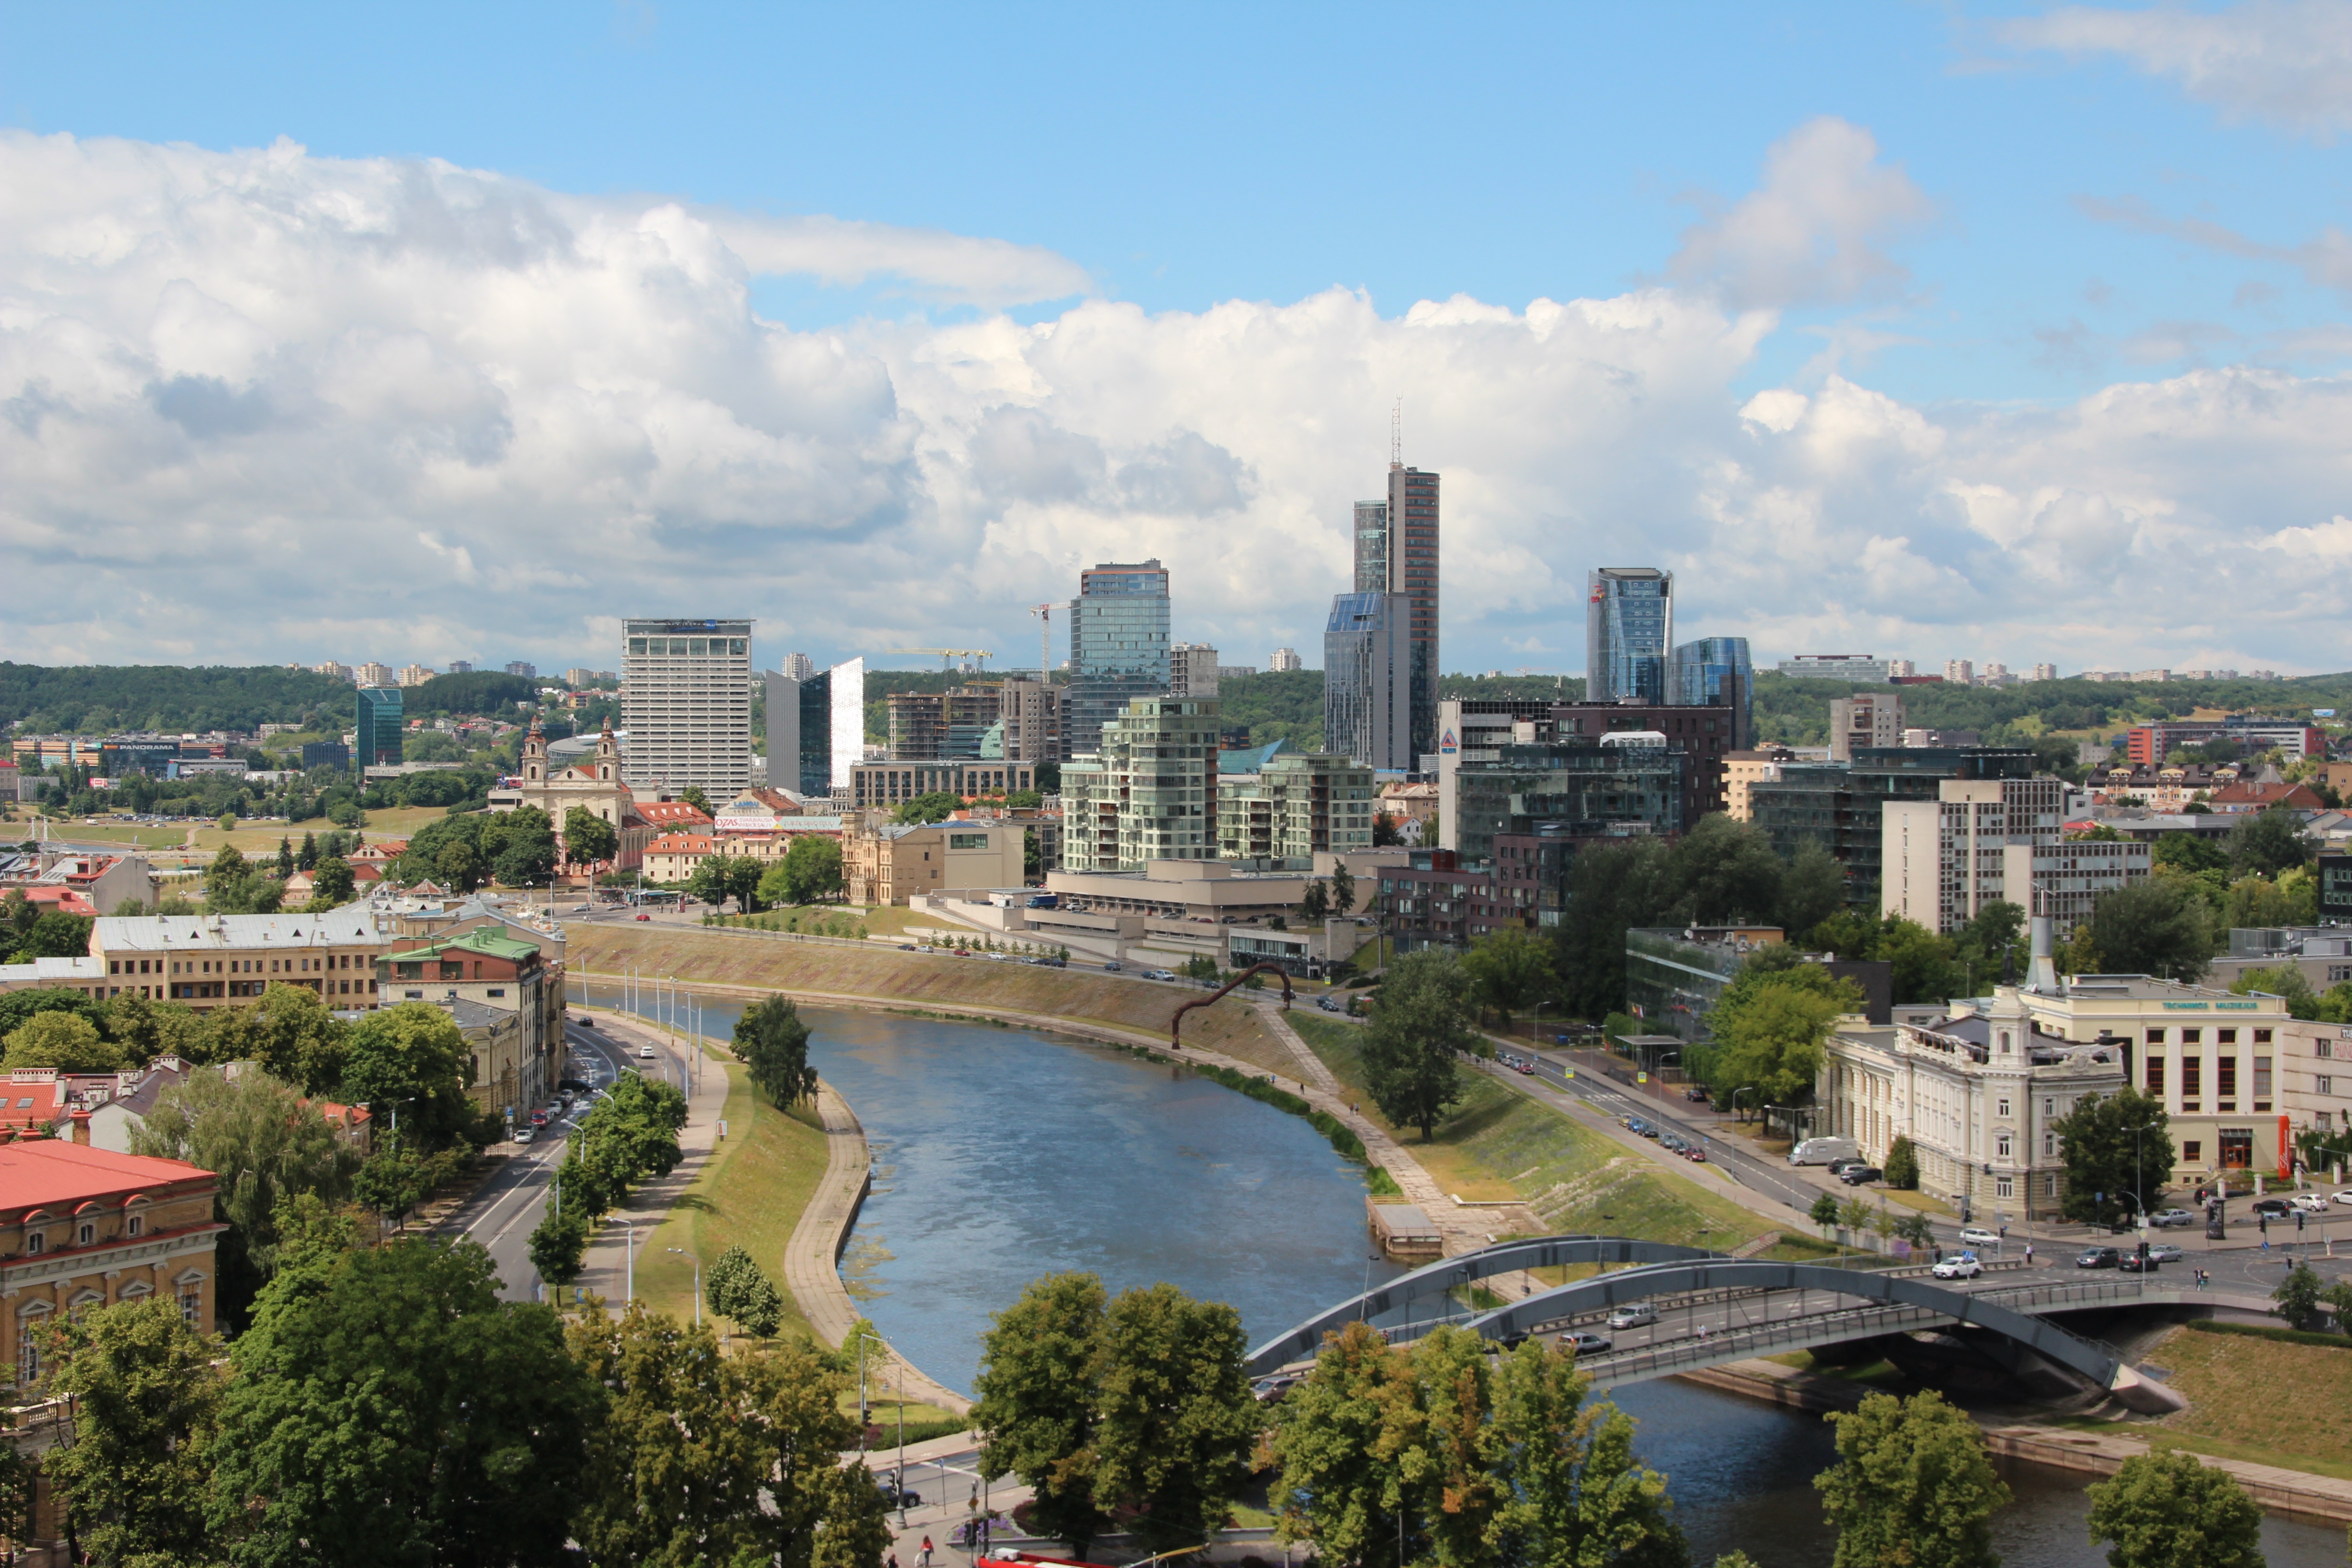
skyline, photography, town, city, skyscraper, river, cityscape, panorama, downtown, landmark, tourism, waterway, tower block, overview, vilnius, neighbourhood, bird's eye view, aerial photography, urban area, residential area, geographical feature, human settlement